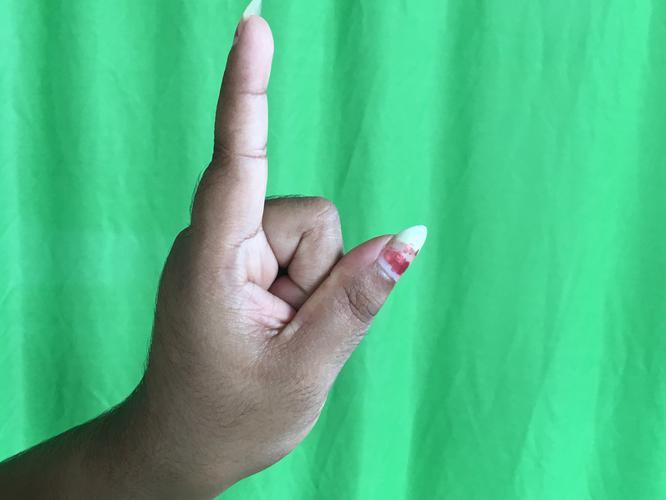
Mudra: Suchi
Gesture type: single_hand